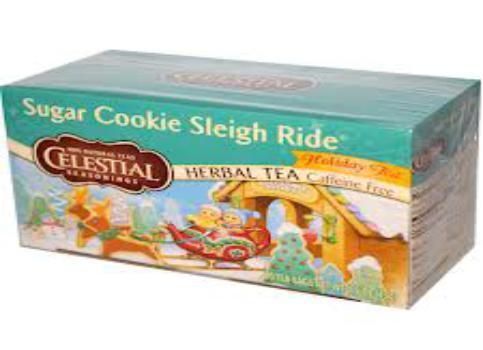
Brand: Celestial Seasonings
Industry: Food